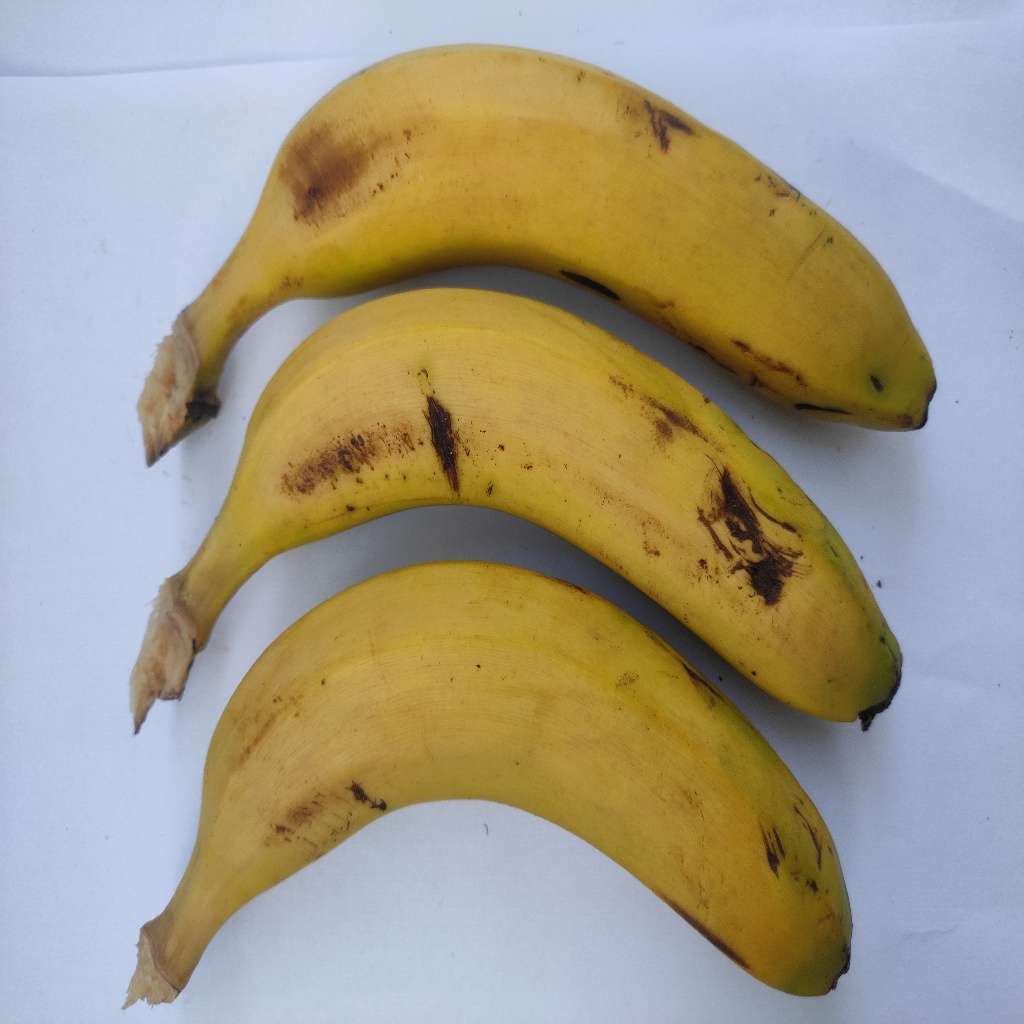
Crop: banana
Quality class: Class_A